Guard of honour

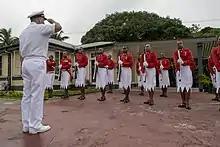
A quarter guard composed of the Fijian Presidential Palace Guards give a presidential salute to leaders of the Pacific Partnership.

Aside from its duties as a rapid emergency response unit, the National Guard of Georgia is also responsible for mounting the guard of honour on behalf of the Defense Forces of Georgia during state visits, state funerals and national holidays. The company-sized unit of the NG also conducts Public duties in the national capital, guarding important structures and buildings in Tbilisi.